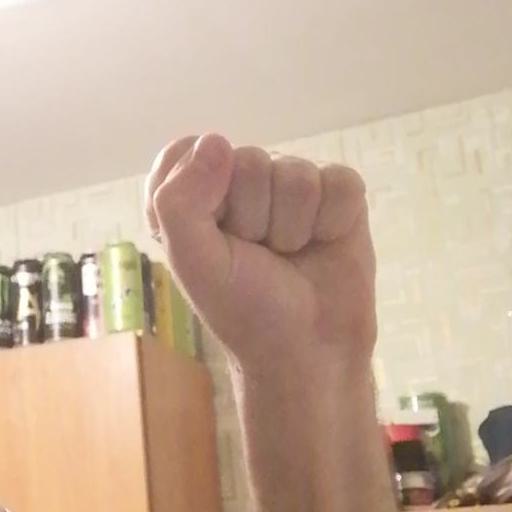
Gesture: fist